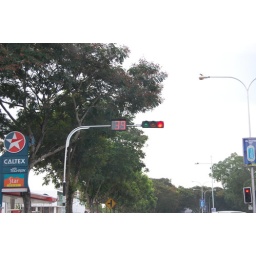
The street lights in Penang have counters, for both red lights and green lights. It's a fantastic idea.